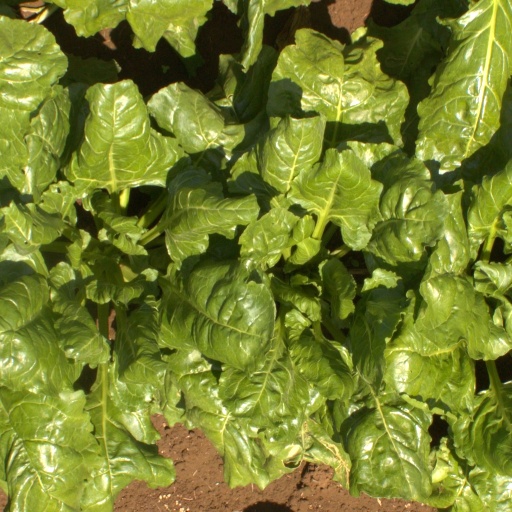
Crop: sugar beet